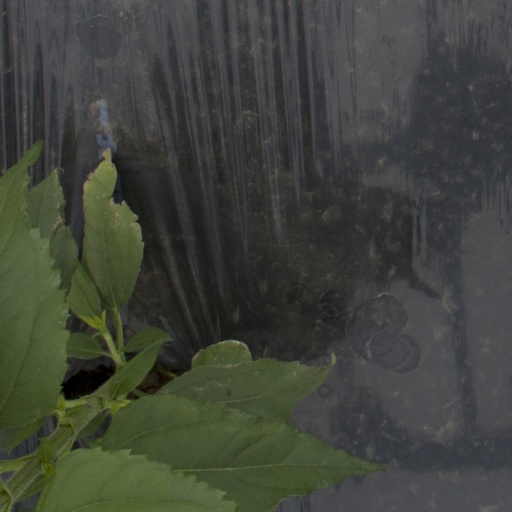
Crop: Jerusalem artichoke